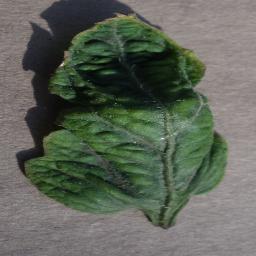
Label: Tomato___Tomato_Yellow_Leaf_Curl_Virus